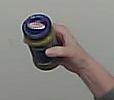
Product: barilla_pesto